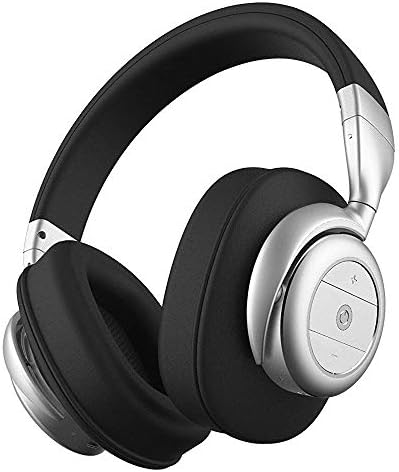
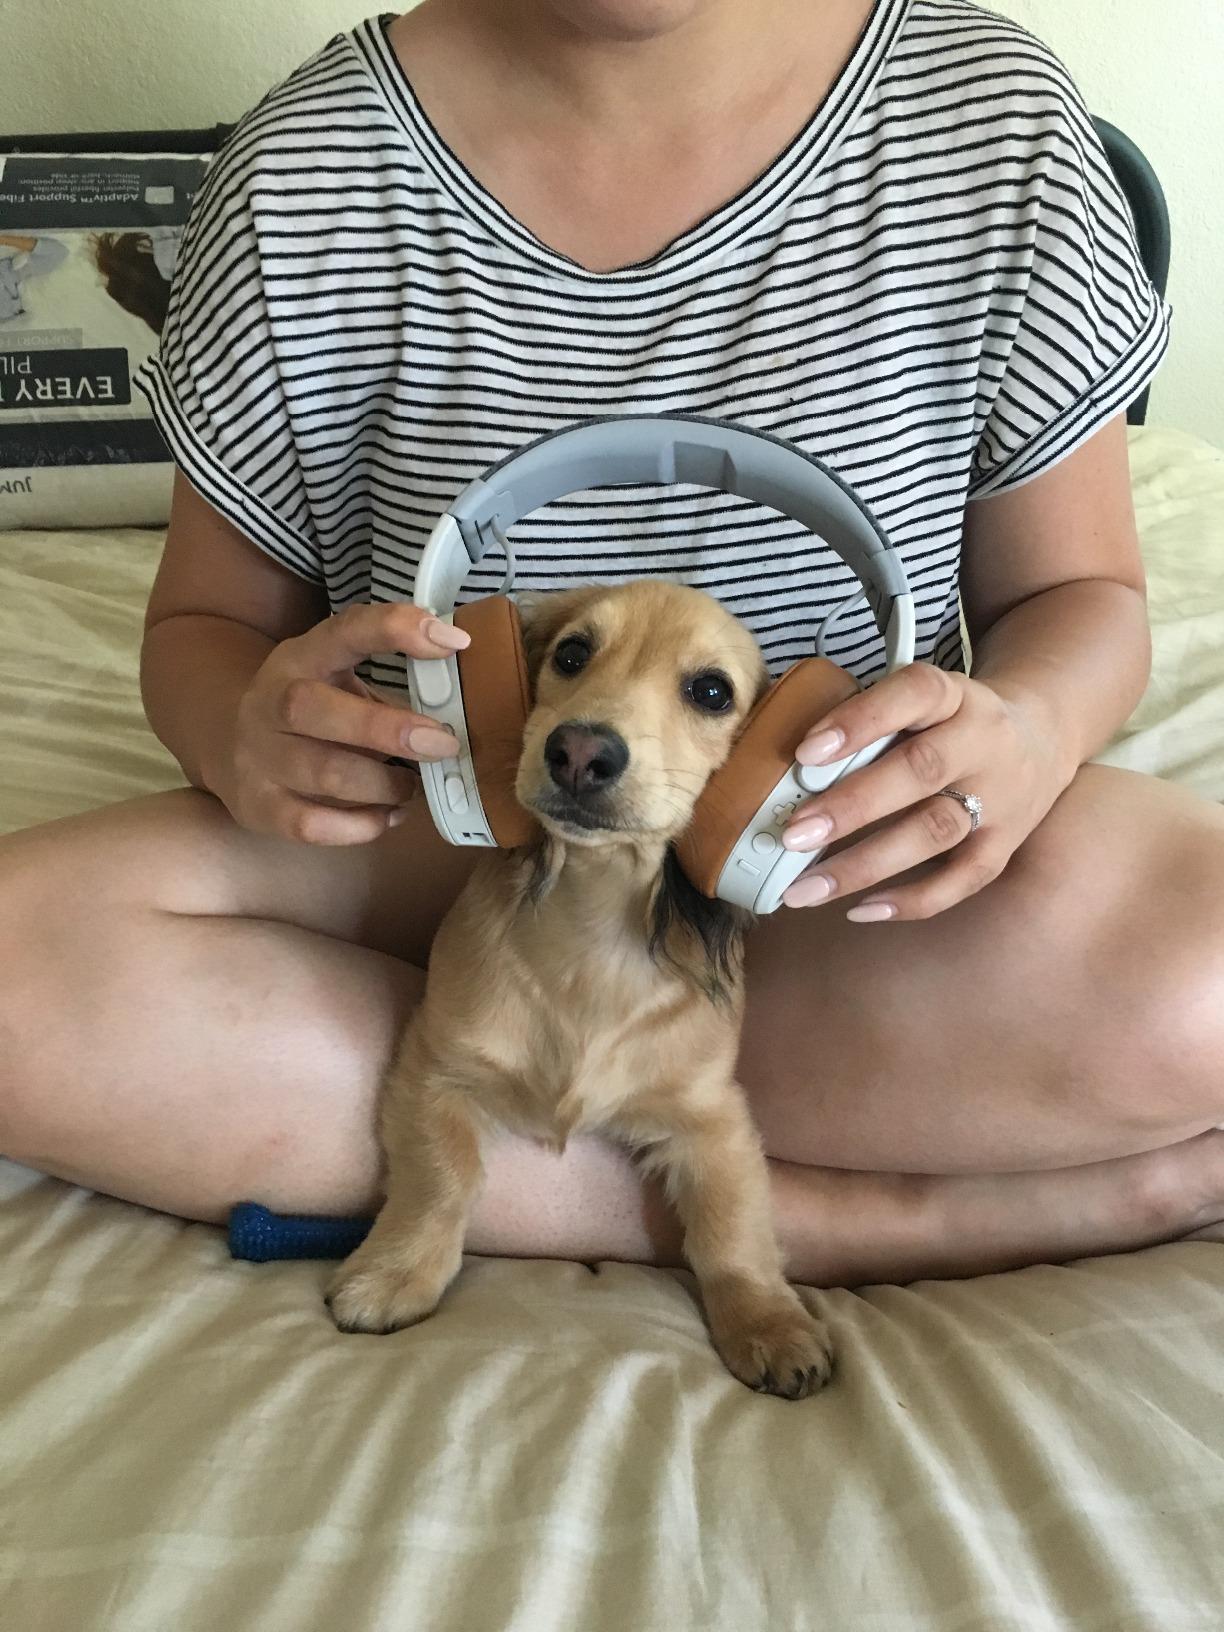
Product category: headphones
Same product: no